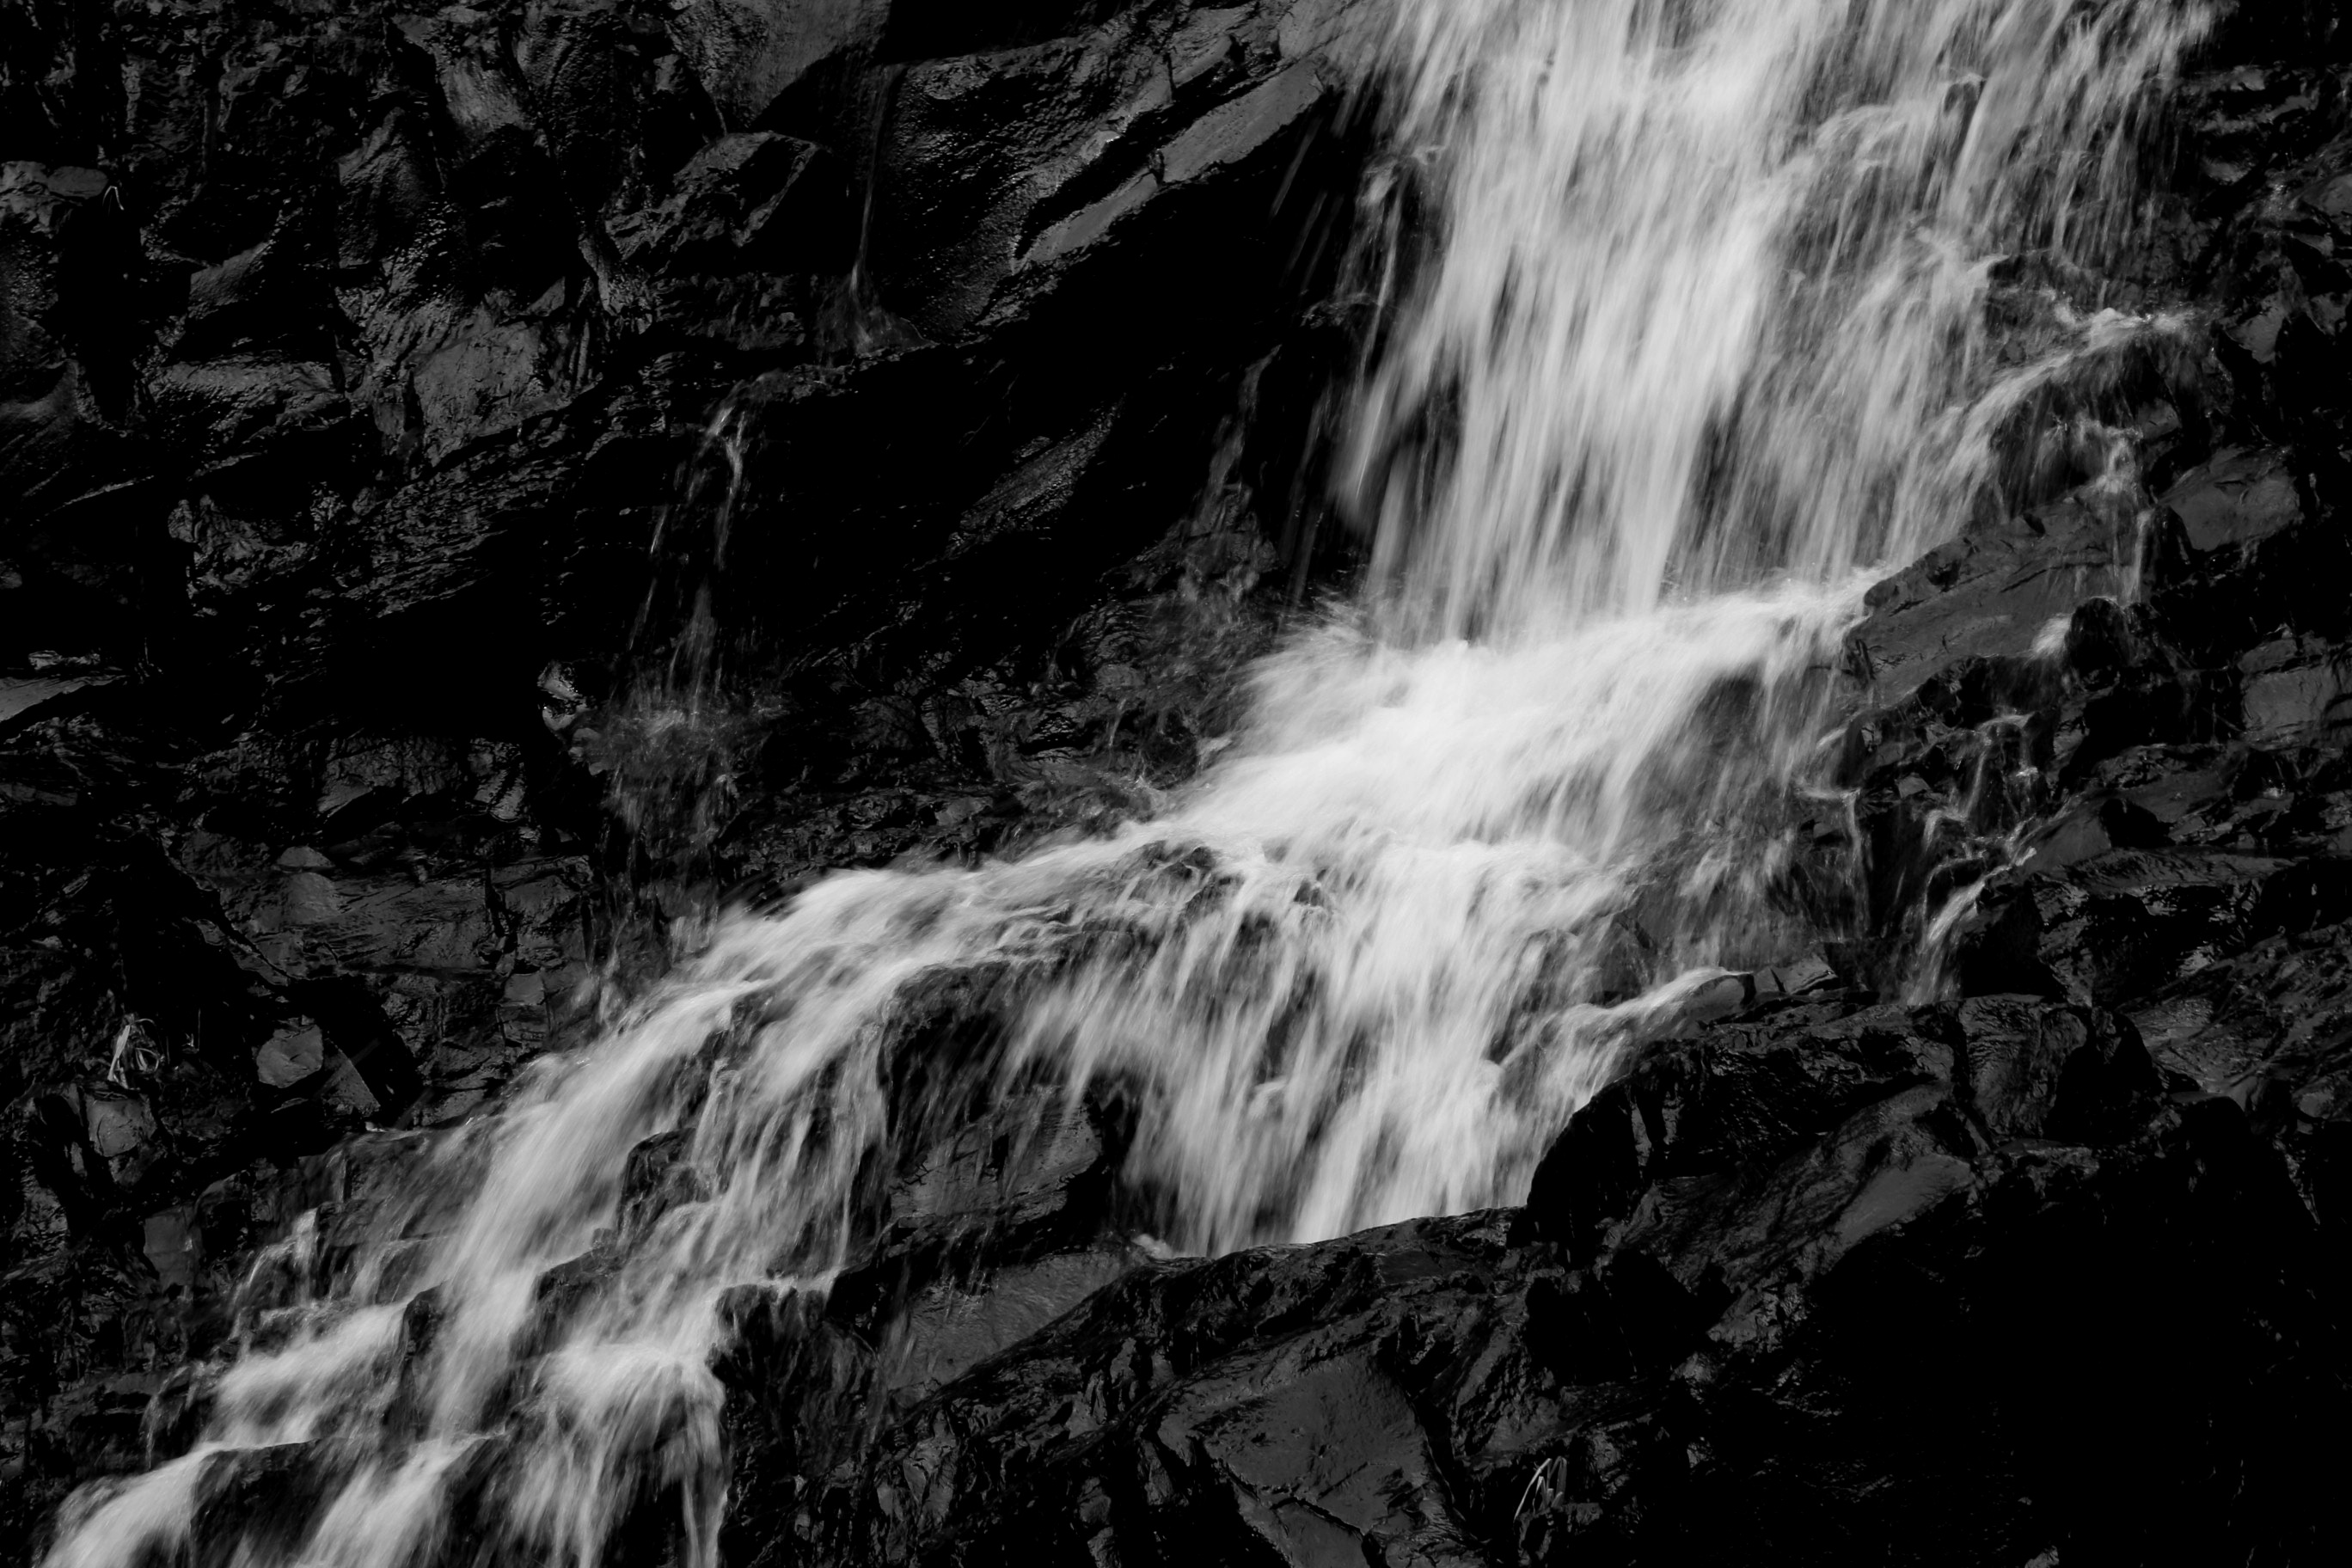
water, nature, rock, waterfall, black and white, stream, rapid, darkness, monochrome, body of water, water feature, monochrome photography